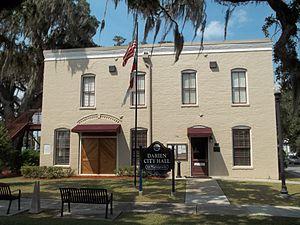
La ville américaine de Darien est le siège du comté de McIntosh, dans l’État de Géorgie. Lors du recensement de 2000, sa population s’élevait à 1 719 habitants.